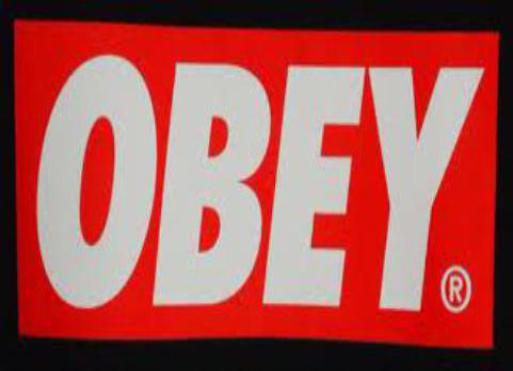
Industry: Clothes